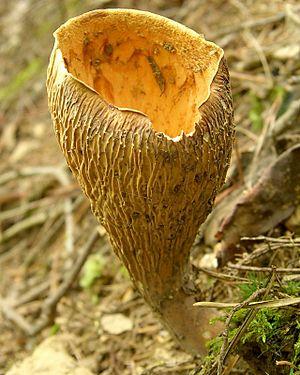
Les Gomphaceae sont une famille de champignons basidiomycètes de l'ordre des Gomphales, comprenant environ une douzaine de genres.